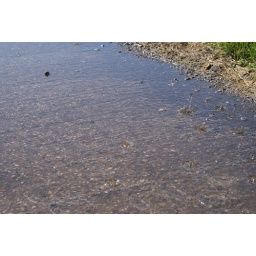
Drops of water from an overhanging tree making sploshes and ripples in a puddle